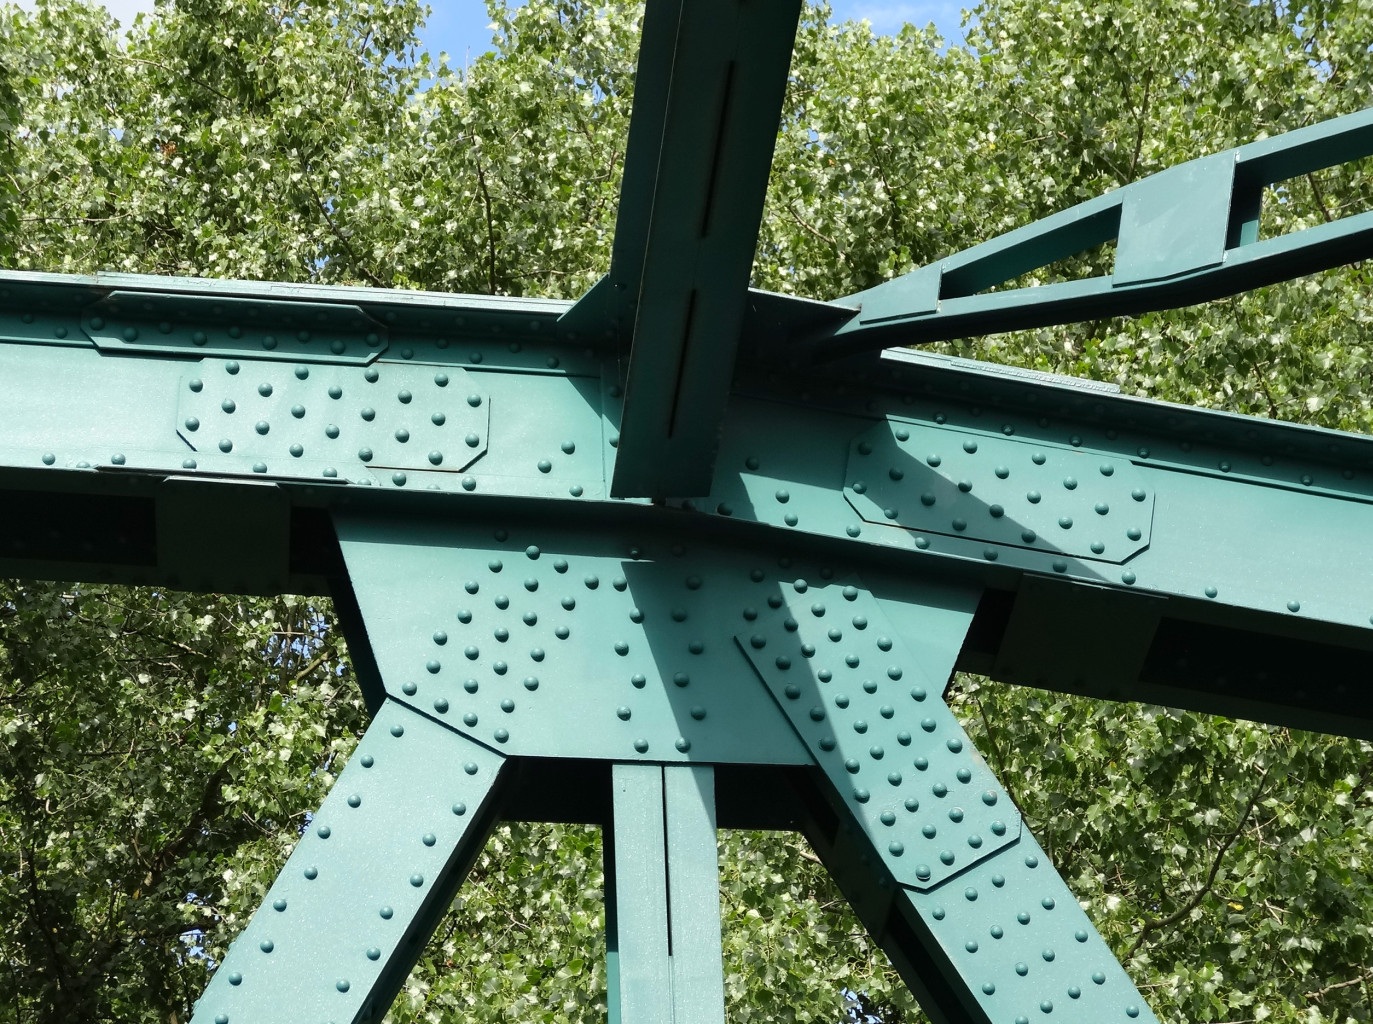
wing, bridge, crossing, roof, river, mast, metal, historic, infrastructure, detail, bydgoszczy, most fordonski, automotive exterior, outdoor structure